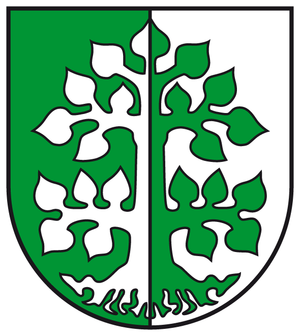
Wimmelburg est une commune allemande de l'arrondissement de Mansfeld-Harz-du-Sud, Land de Saxe-Anhalt.